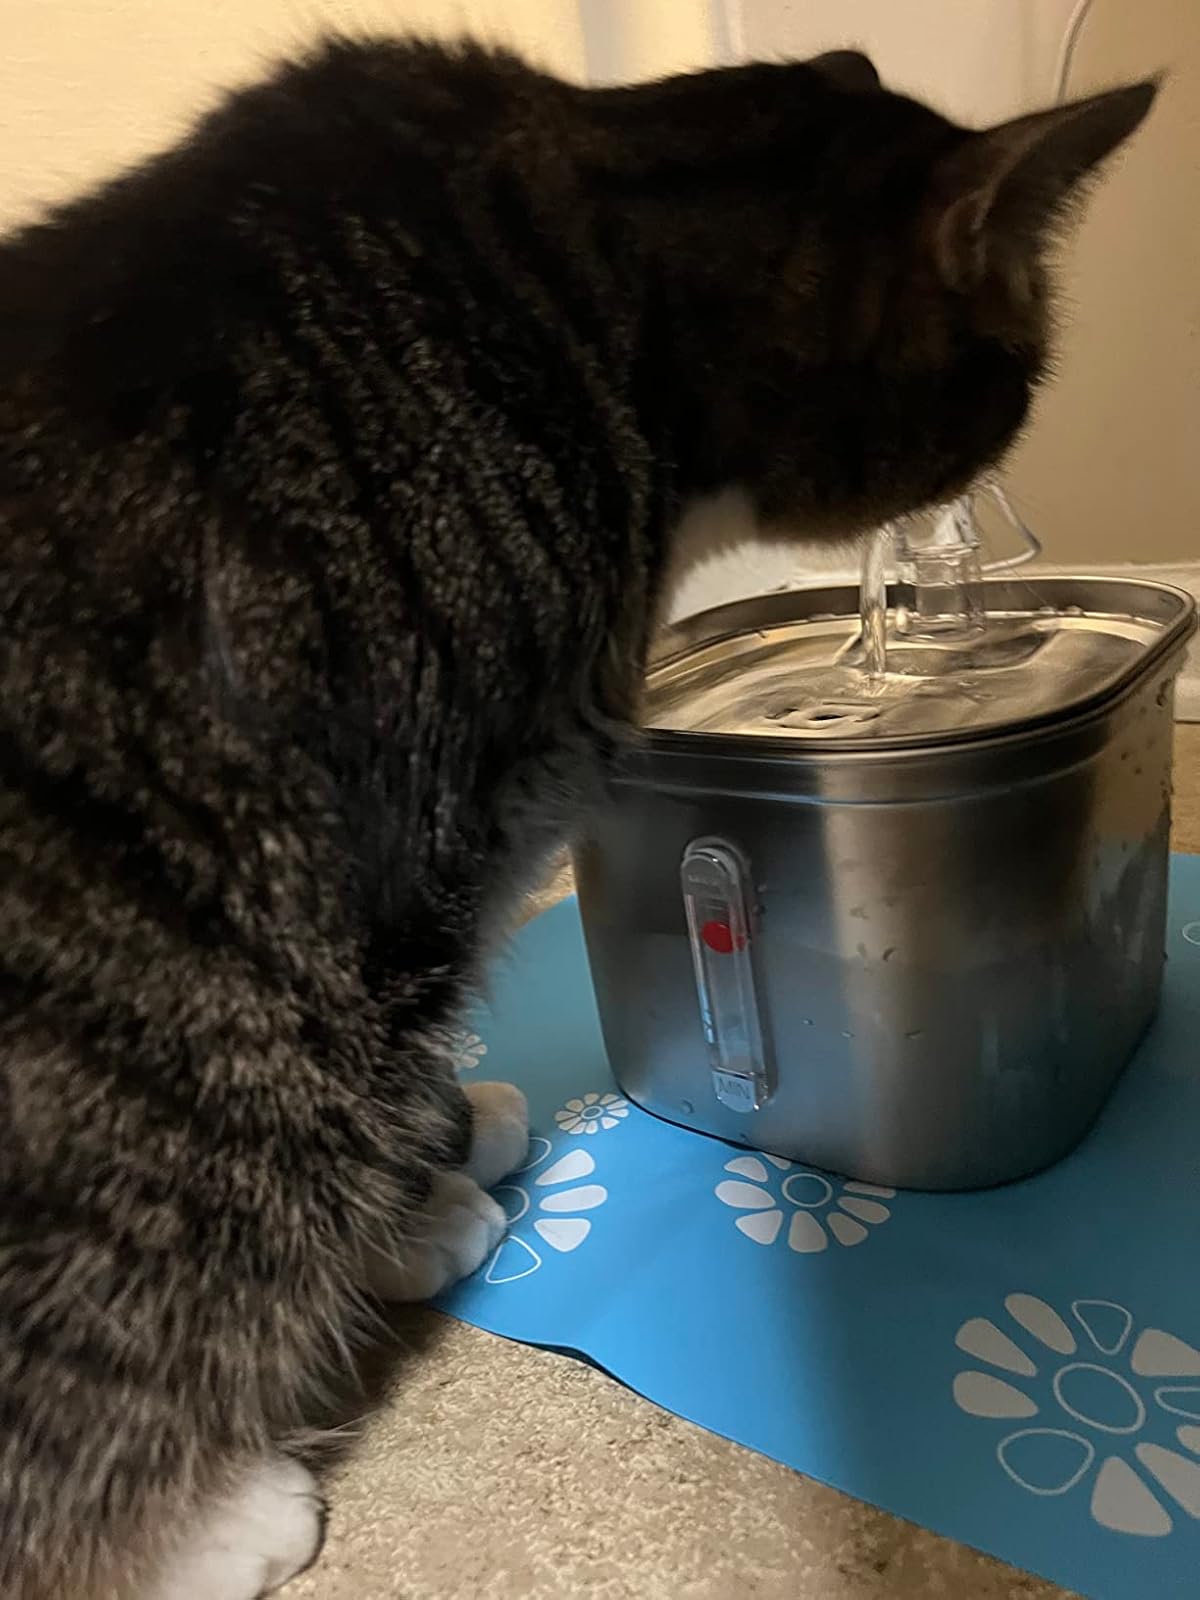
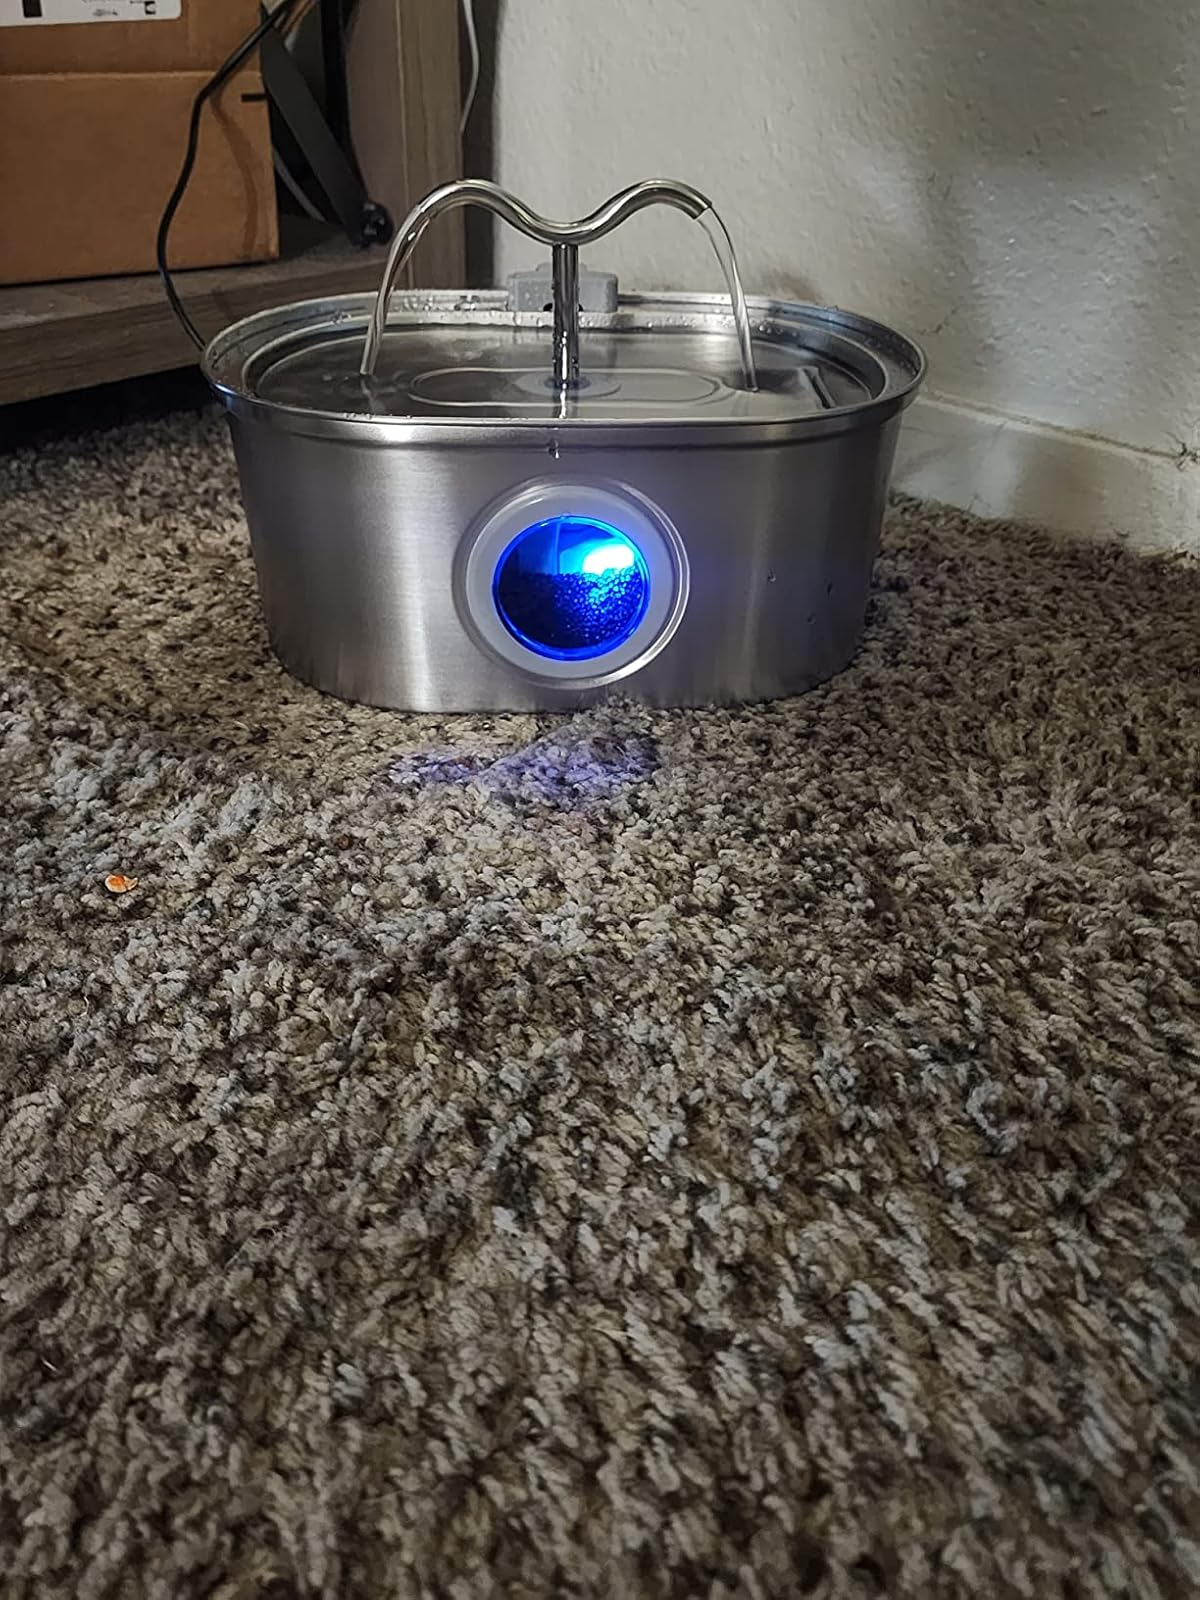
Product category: items_bowl
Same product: no